Rolf Koschorrek

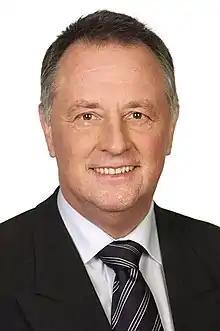
Koschorrek (2010)

Rolf Koschorrek (17 June 1956 - 12 January 2020) was a German politician and a member of the Christian Democratic Union of Germany (CDU) party from 1983.